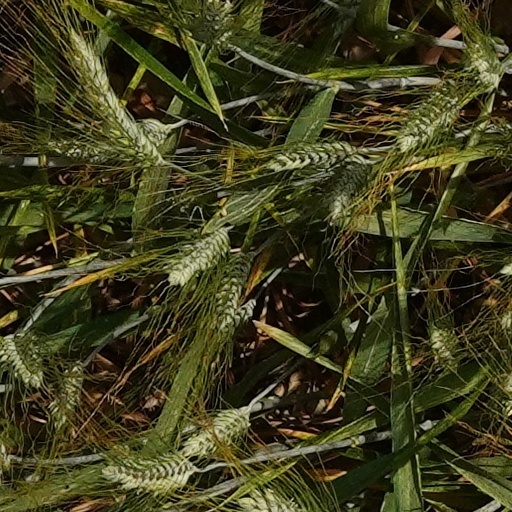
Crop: wheat